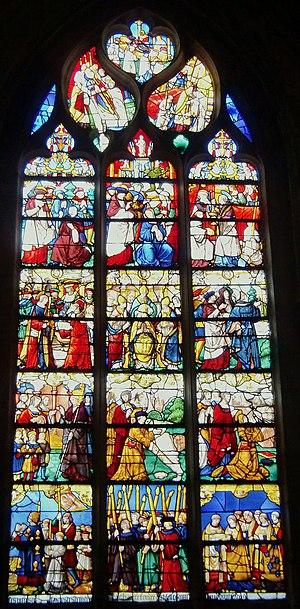
Eglise Saint-Ouen de Pont-Audemer (Normandie, France) - Vitrail (baie 18) Renaissance, vers 1515 (Les vitraux de Haute-Normandie, Éditions du CNRS, Paris 2001, p. 194, ISBN
L'église Saint-Ouen de Pont-Audemer est une église paroissiale située rue de la République, principale artère du centre historique de la ville. Elle est sous le vocable de Saint Ouen, ancien archevêque de Rouen. Sa masse imposante domine la cité ; c'est un édifice inachevé dont le style composite mêle roman, gothique et Renaissance.